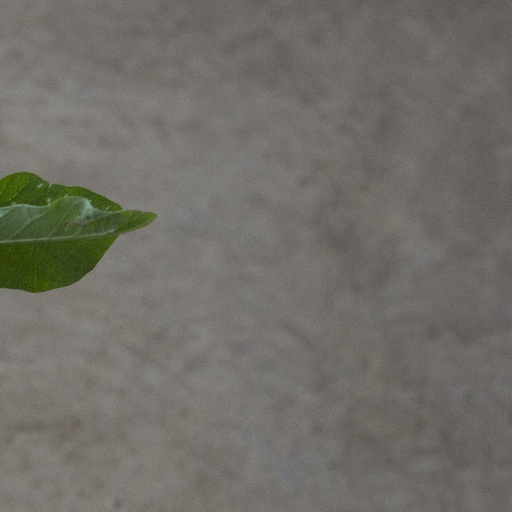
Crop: soybean